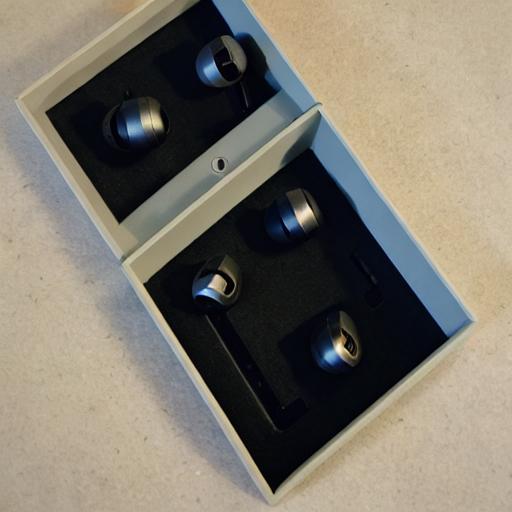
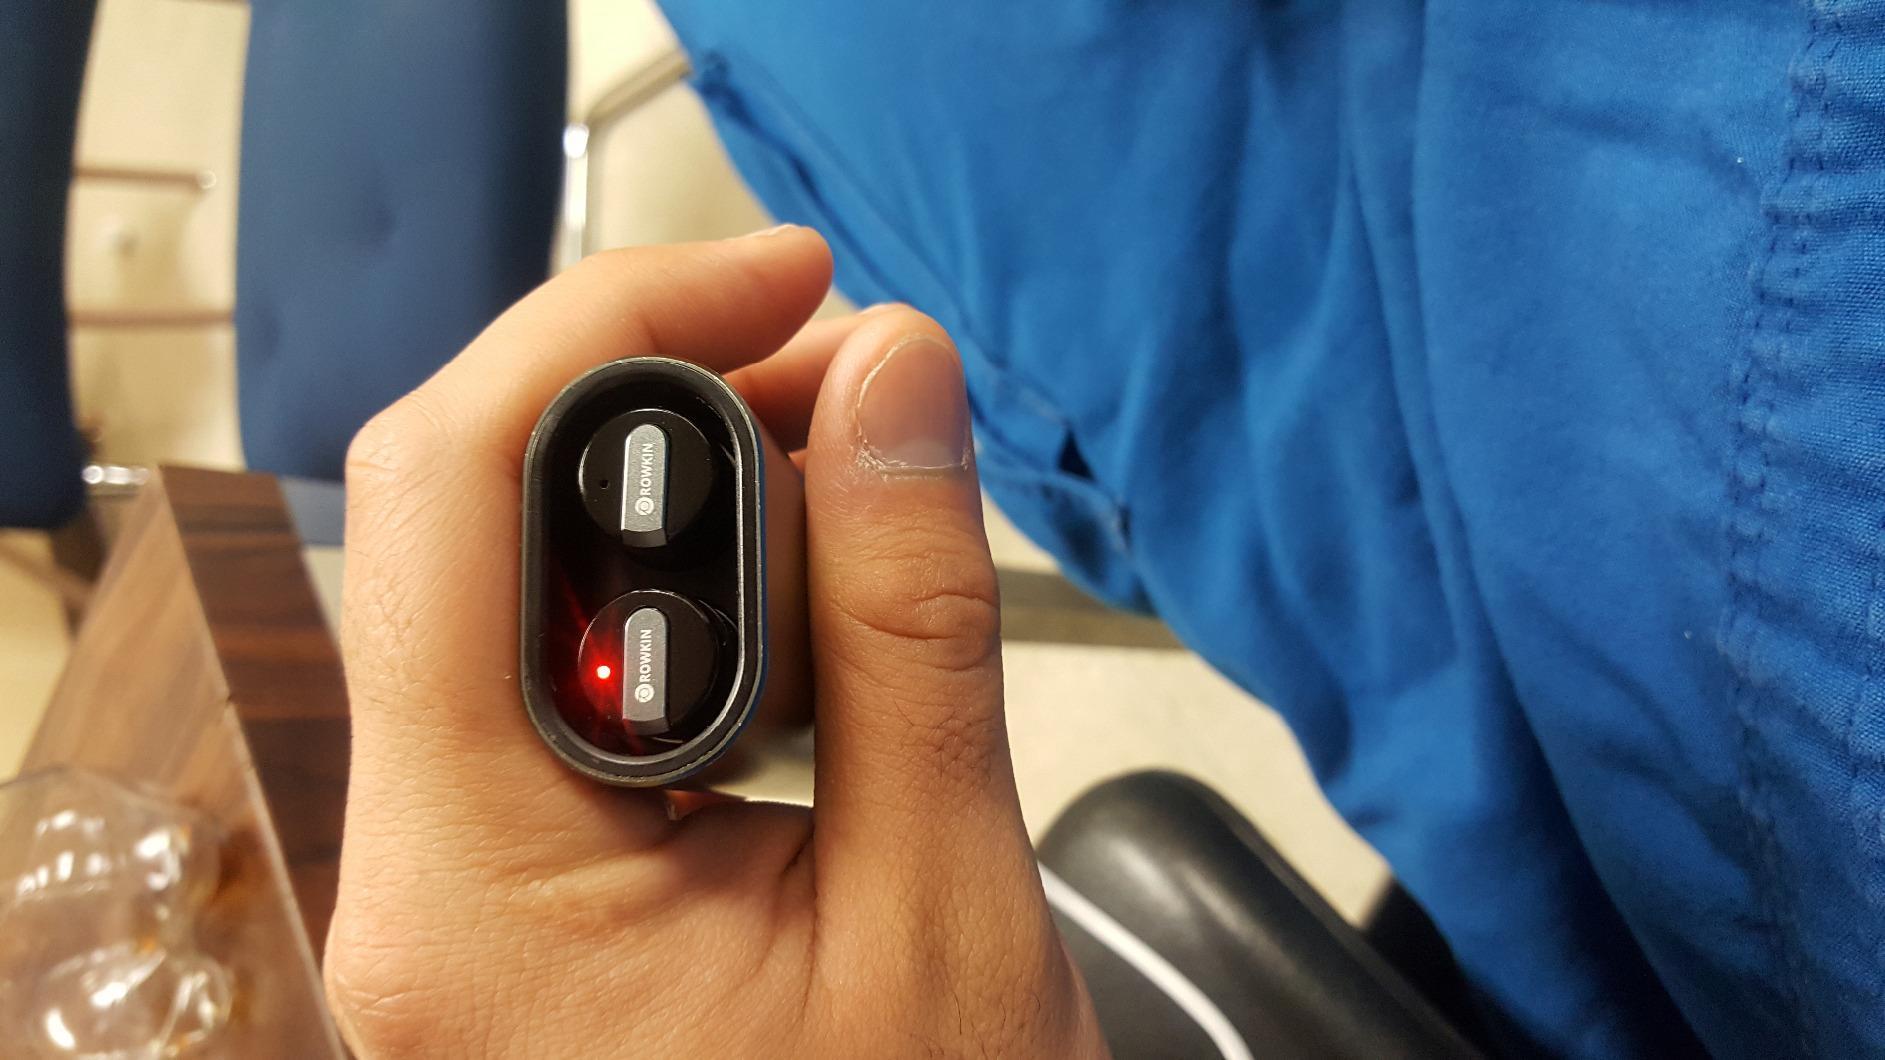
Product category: headphones
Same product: no